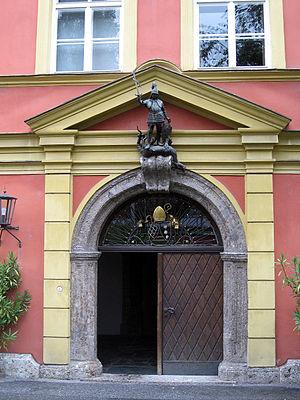
Les Wiltener Sängerknaben, est un des plus anciens chœurs d'enfants puisqu'il a été fondé au milieu du XIIIᵉ siècle à l'abbaye de Wilten située au pied du Bergisel à Innsbruck.